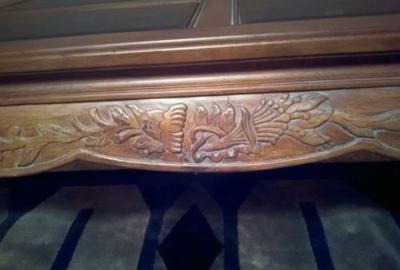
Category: table